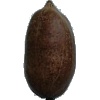
Label: Nut Pecan 1